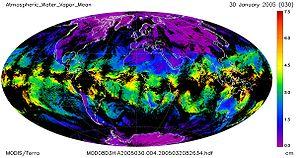
L'atmosphère terrestre est l'enveloppe gazeuse entourant la Terre que l'on appelle air. L'air sec se compose de 78,087 % de diazote, 20,95 % de dioxygène, 0,93 % d'argon, 0,041 % de dioxyde de carbone et des traces d'autres gaz. L'atmosphère protège la vie sur Terre en filtrant le rayonnement solaire ultraviolet, en réchauffant la surface par la rétention de chaleur et en réduisant partiellement les écarts de température entre le jour et la nuit.